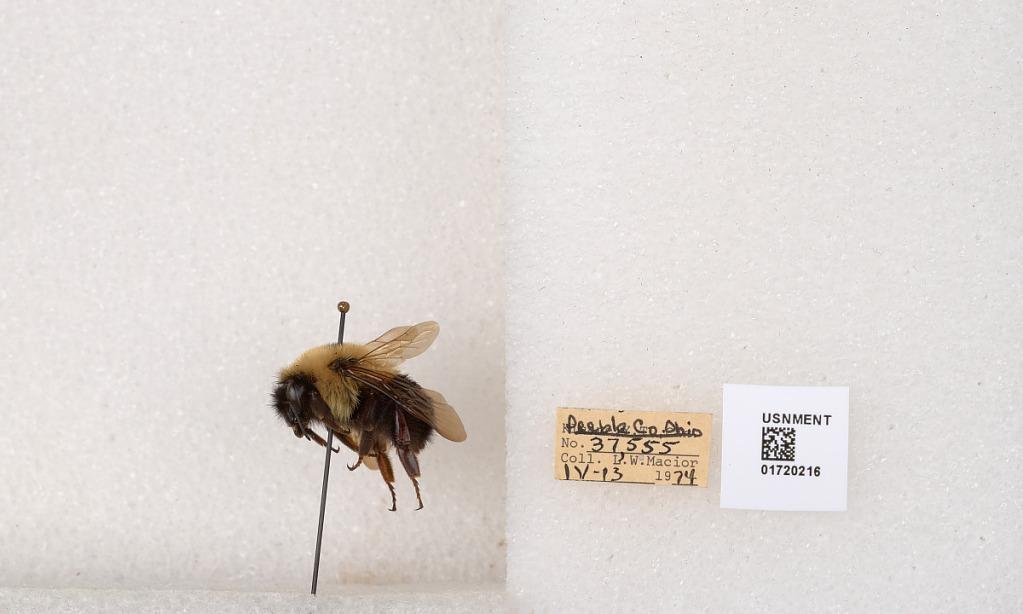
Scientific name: Bombus bimaculatus Cresson
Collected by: L. Macior
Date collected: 1974-4-13
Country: United States
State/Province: Ohio
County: Preble
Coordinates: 39.7416, -84.648